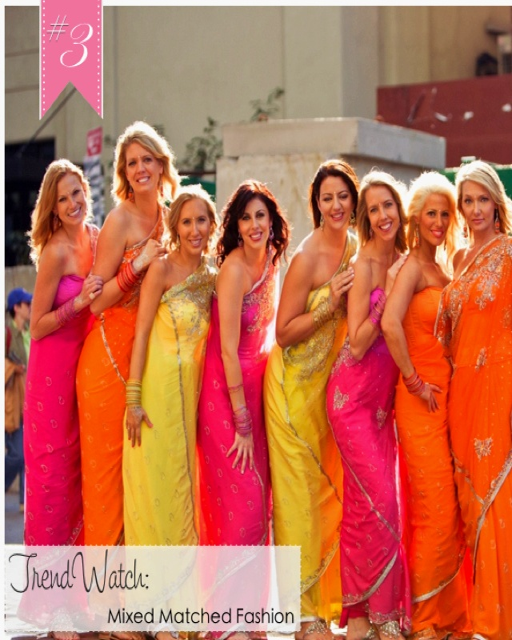
this is how i want my bridesmaids to be dressed for the wedding !